Madison Cooper

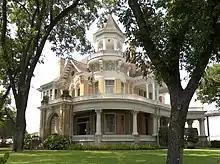
The Madison Cooper House in 2008.

Cooper soon developed a reputation as a wealthy and eccentric bachelor among members of the local community. He grew ever more reclusive, withdrawing more and more from society; famously, he would limit his time with visitors to his house by using a kitchen timer. He cut an unusual figure around town, wearing a pair of baggy khaki pants; an old flannel shirt; an old sweater; and shoes which had seen frequent repair. He carried his business papers in a battered leather briefcase, and was seldom without a list of books to be checked out from the library on the way home.